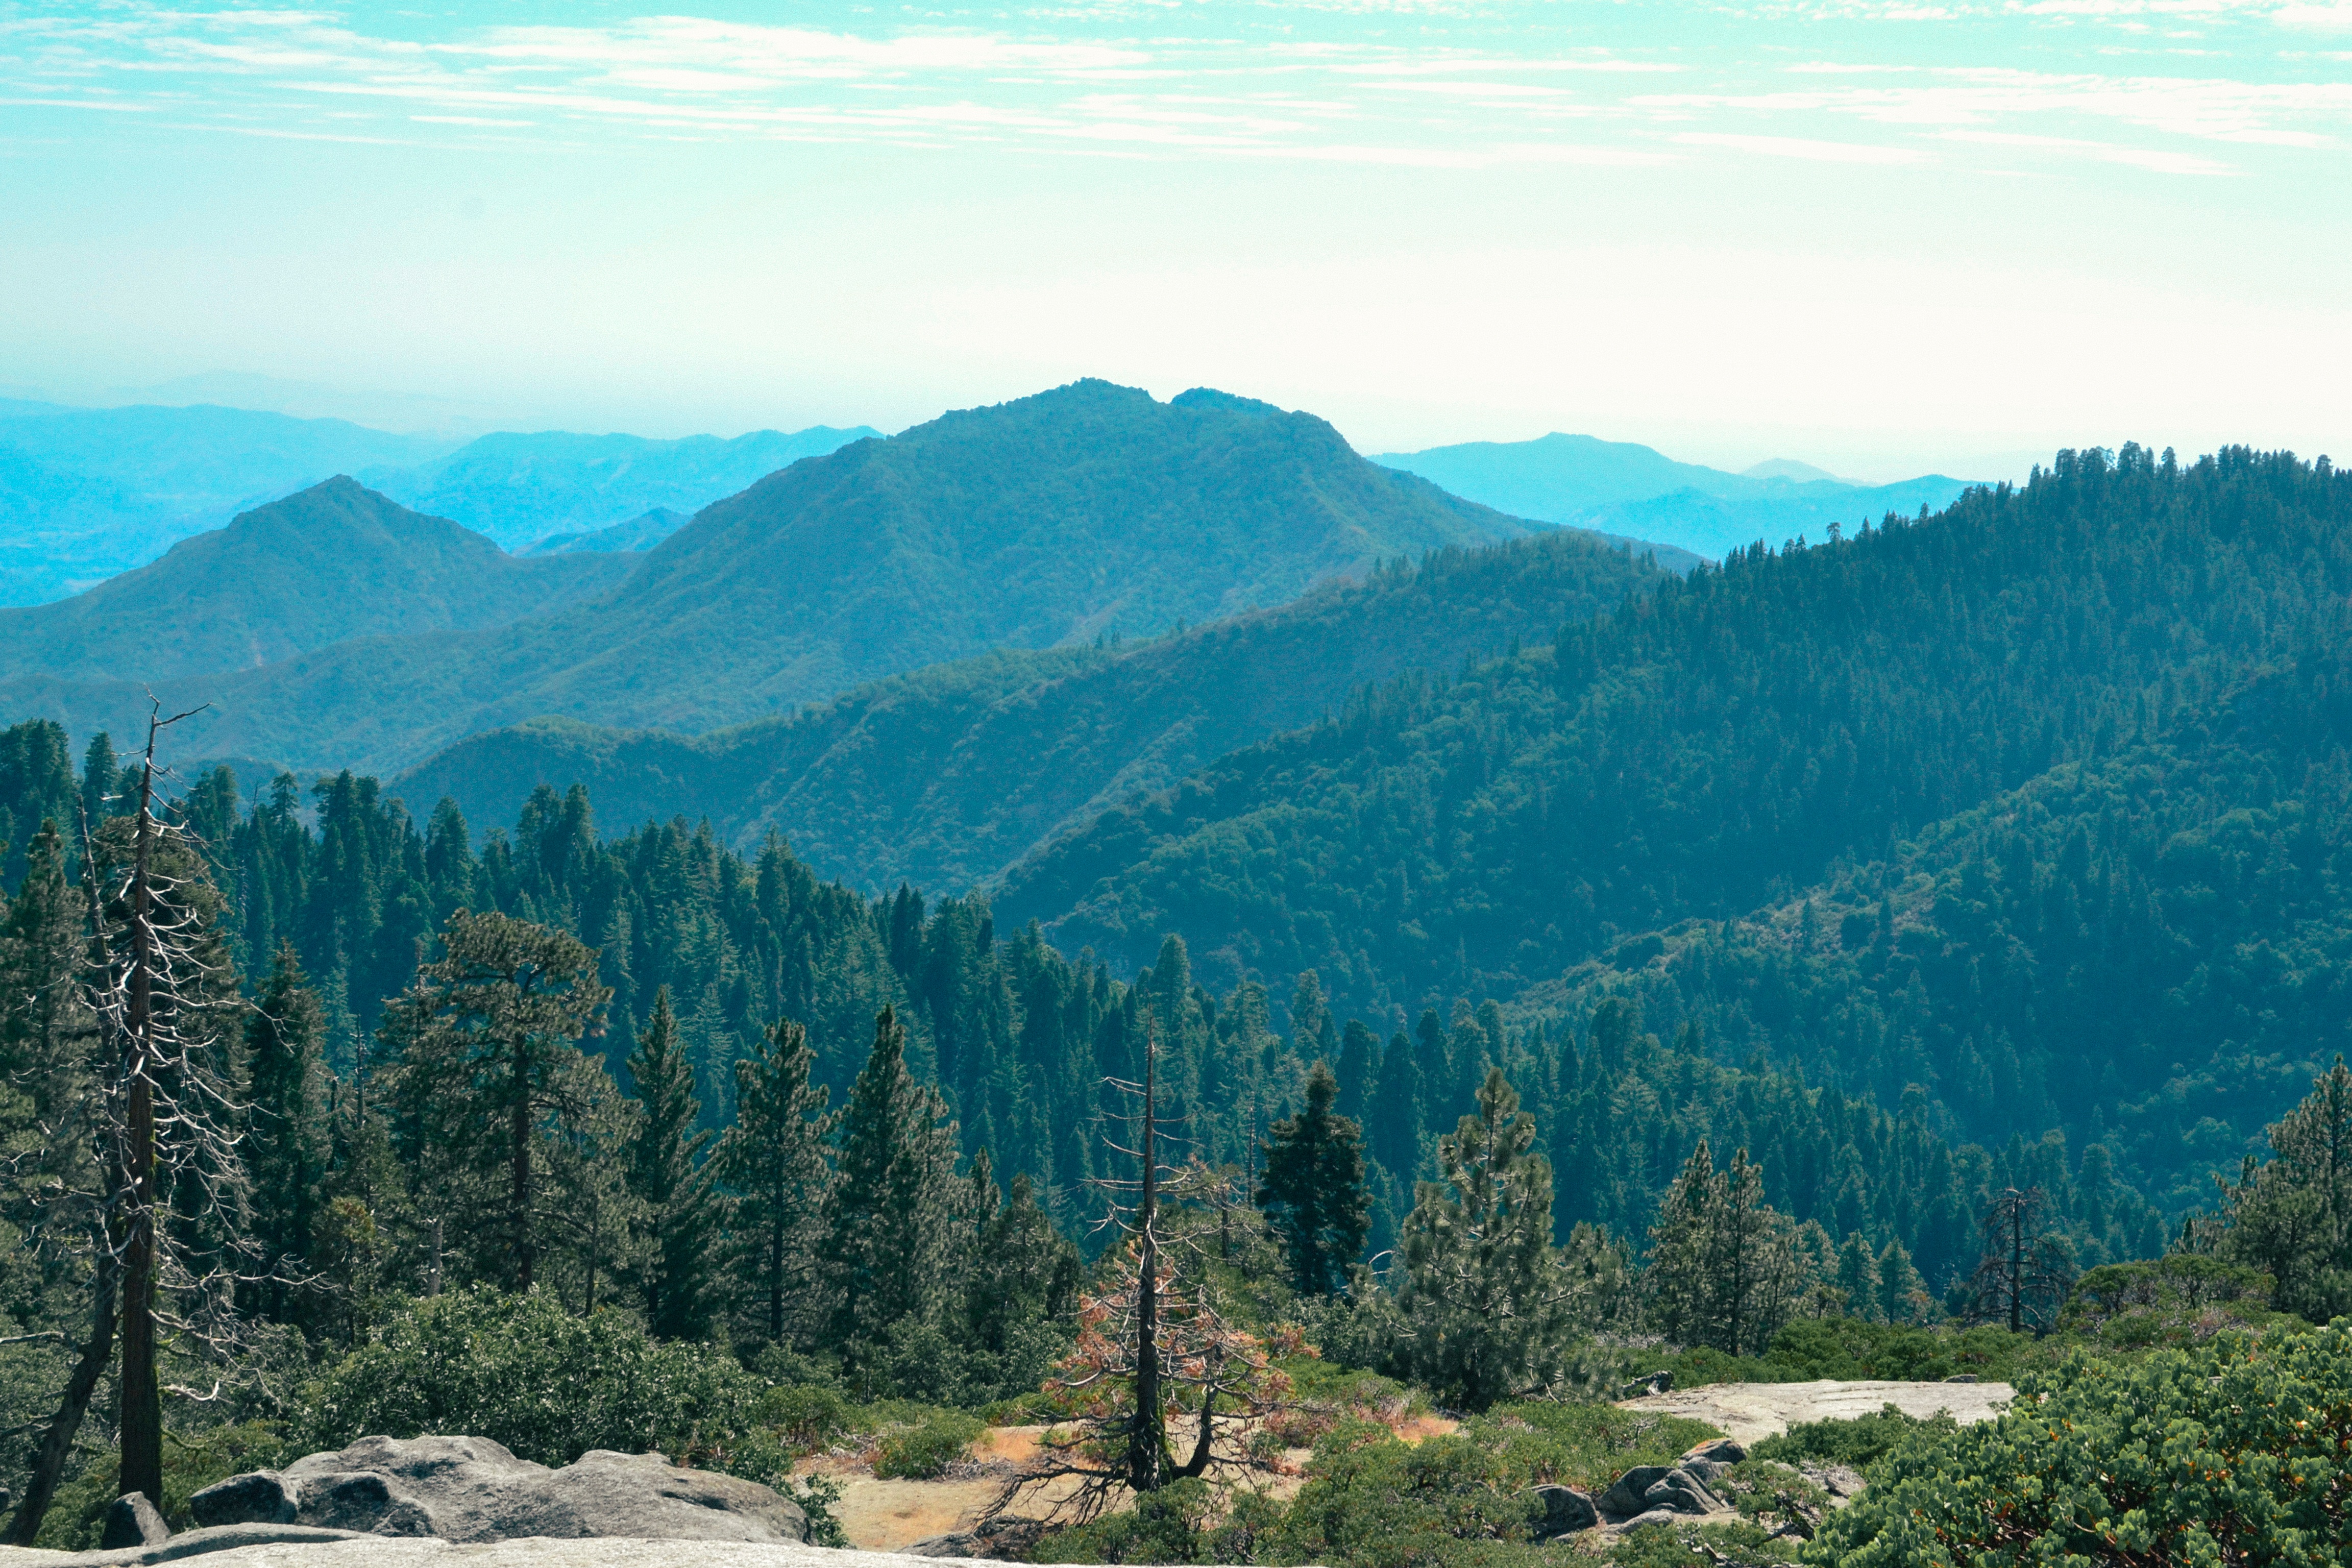
landscape, tree, nature, forest, wilderness, walking, mountain, meadow, hill, lake, valley, mountain range, national park, ridge, alps, plateau, ecosystem, landform, mountain pass, natural environment, geographical feature, mountainous landforms, temperate coniferous forest